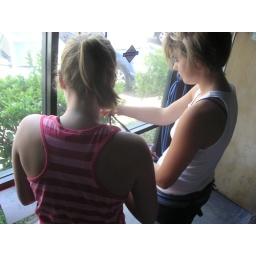
fun at the rock wall in san diego